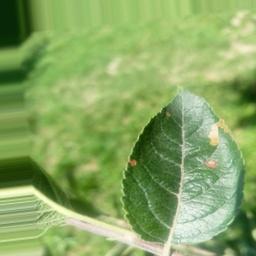
Label: Alternaria